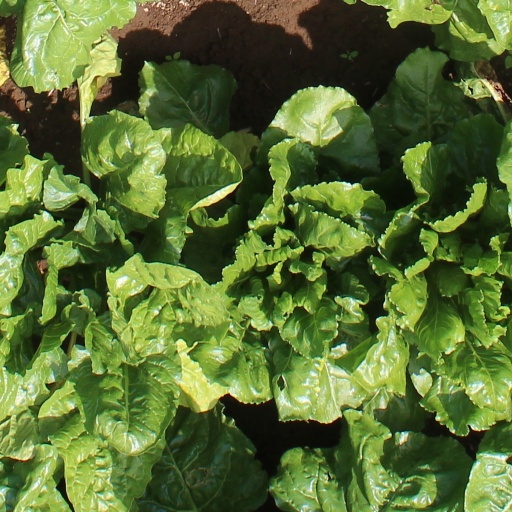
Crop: sugar beet